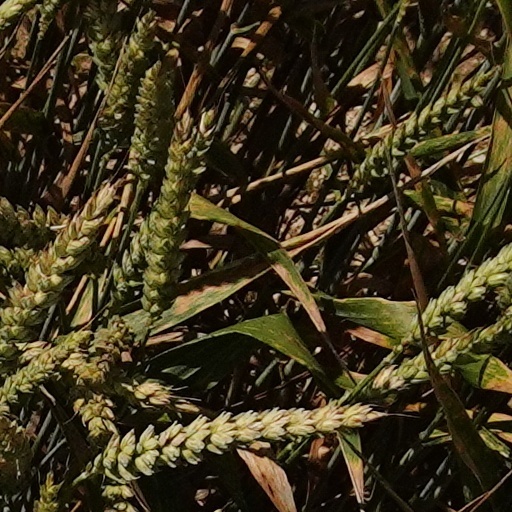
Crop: wheat